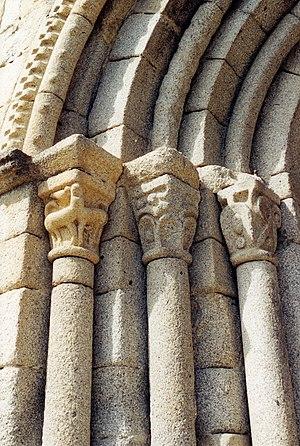
Espagne - Basse-Cerdagne - Église Saint-Estève de Guils de Cerdanya This is a photo of a building indexed in the Catalan heritage register as Bé Cultural d'Interès Local (BCIL) under the reference IPA-391.
L'église Saint-Estève est une église romane située à Guils de Cerdanya, commune espagnole de la comarque de Basse-Cerdagne en Catalogne.